Siege of Montmédy

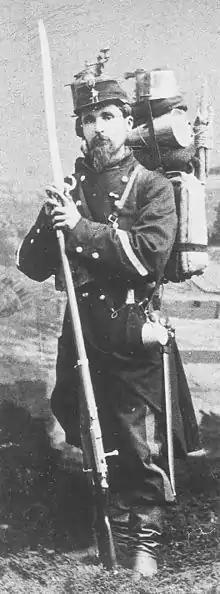
Sergeant of the Mobile National Guard, 1870–1871

In the last days of August 1870, Montmédy received considerable supplies intended for Marshal Bazaine's army and the reinforcement army which gathered around Châlons. The chief medical officer Félix Hippolyte Larrey, the chief intendant Wolf and other officers, intended to direct the services of these armies, also established themselves in Montmédy. However, after the defeat of Bazaine at the battle of Saint-Privat (August 18) and its encirclement in Metz, communications being cut, cattle and other provisions pile up in Montmédy. For lack of warehouses, they were stored in the Saint-Martin church and other improvised premises where they remain until the town's capitulation. During the following days, the garrison was joined by 700 nurses for the Army of Châlons and by several small detachments of gendarmes from neighbouring towns: it reached a total strength of 2,500 to 3,000 men. The station houses 7 or 8 locomotives and 200 wagons.